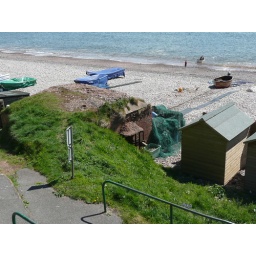
Almost buried under grass this pillbox looks almost forgotten among the beach huts